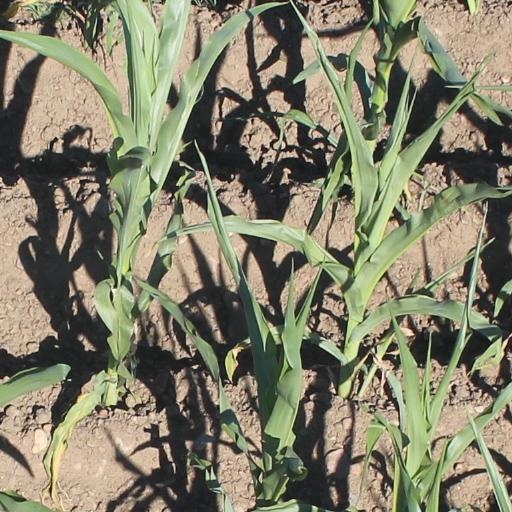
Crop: maize; corn